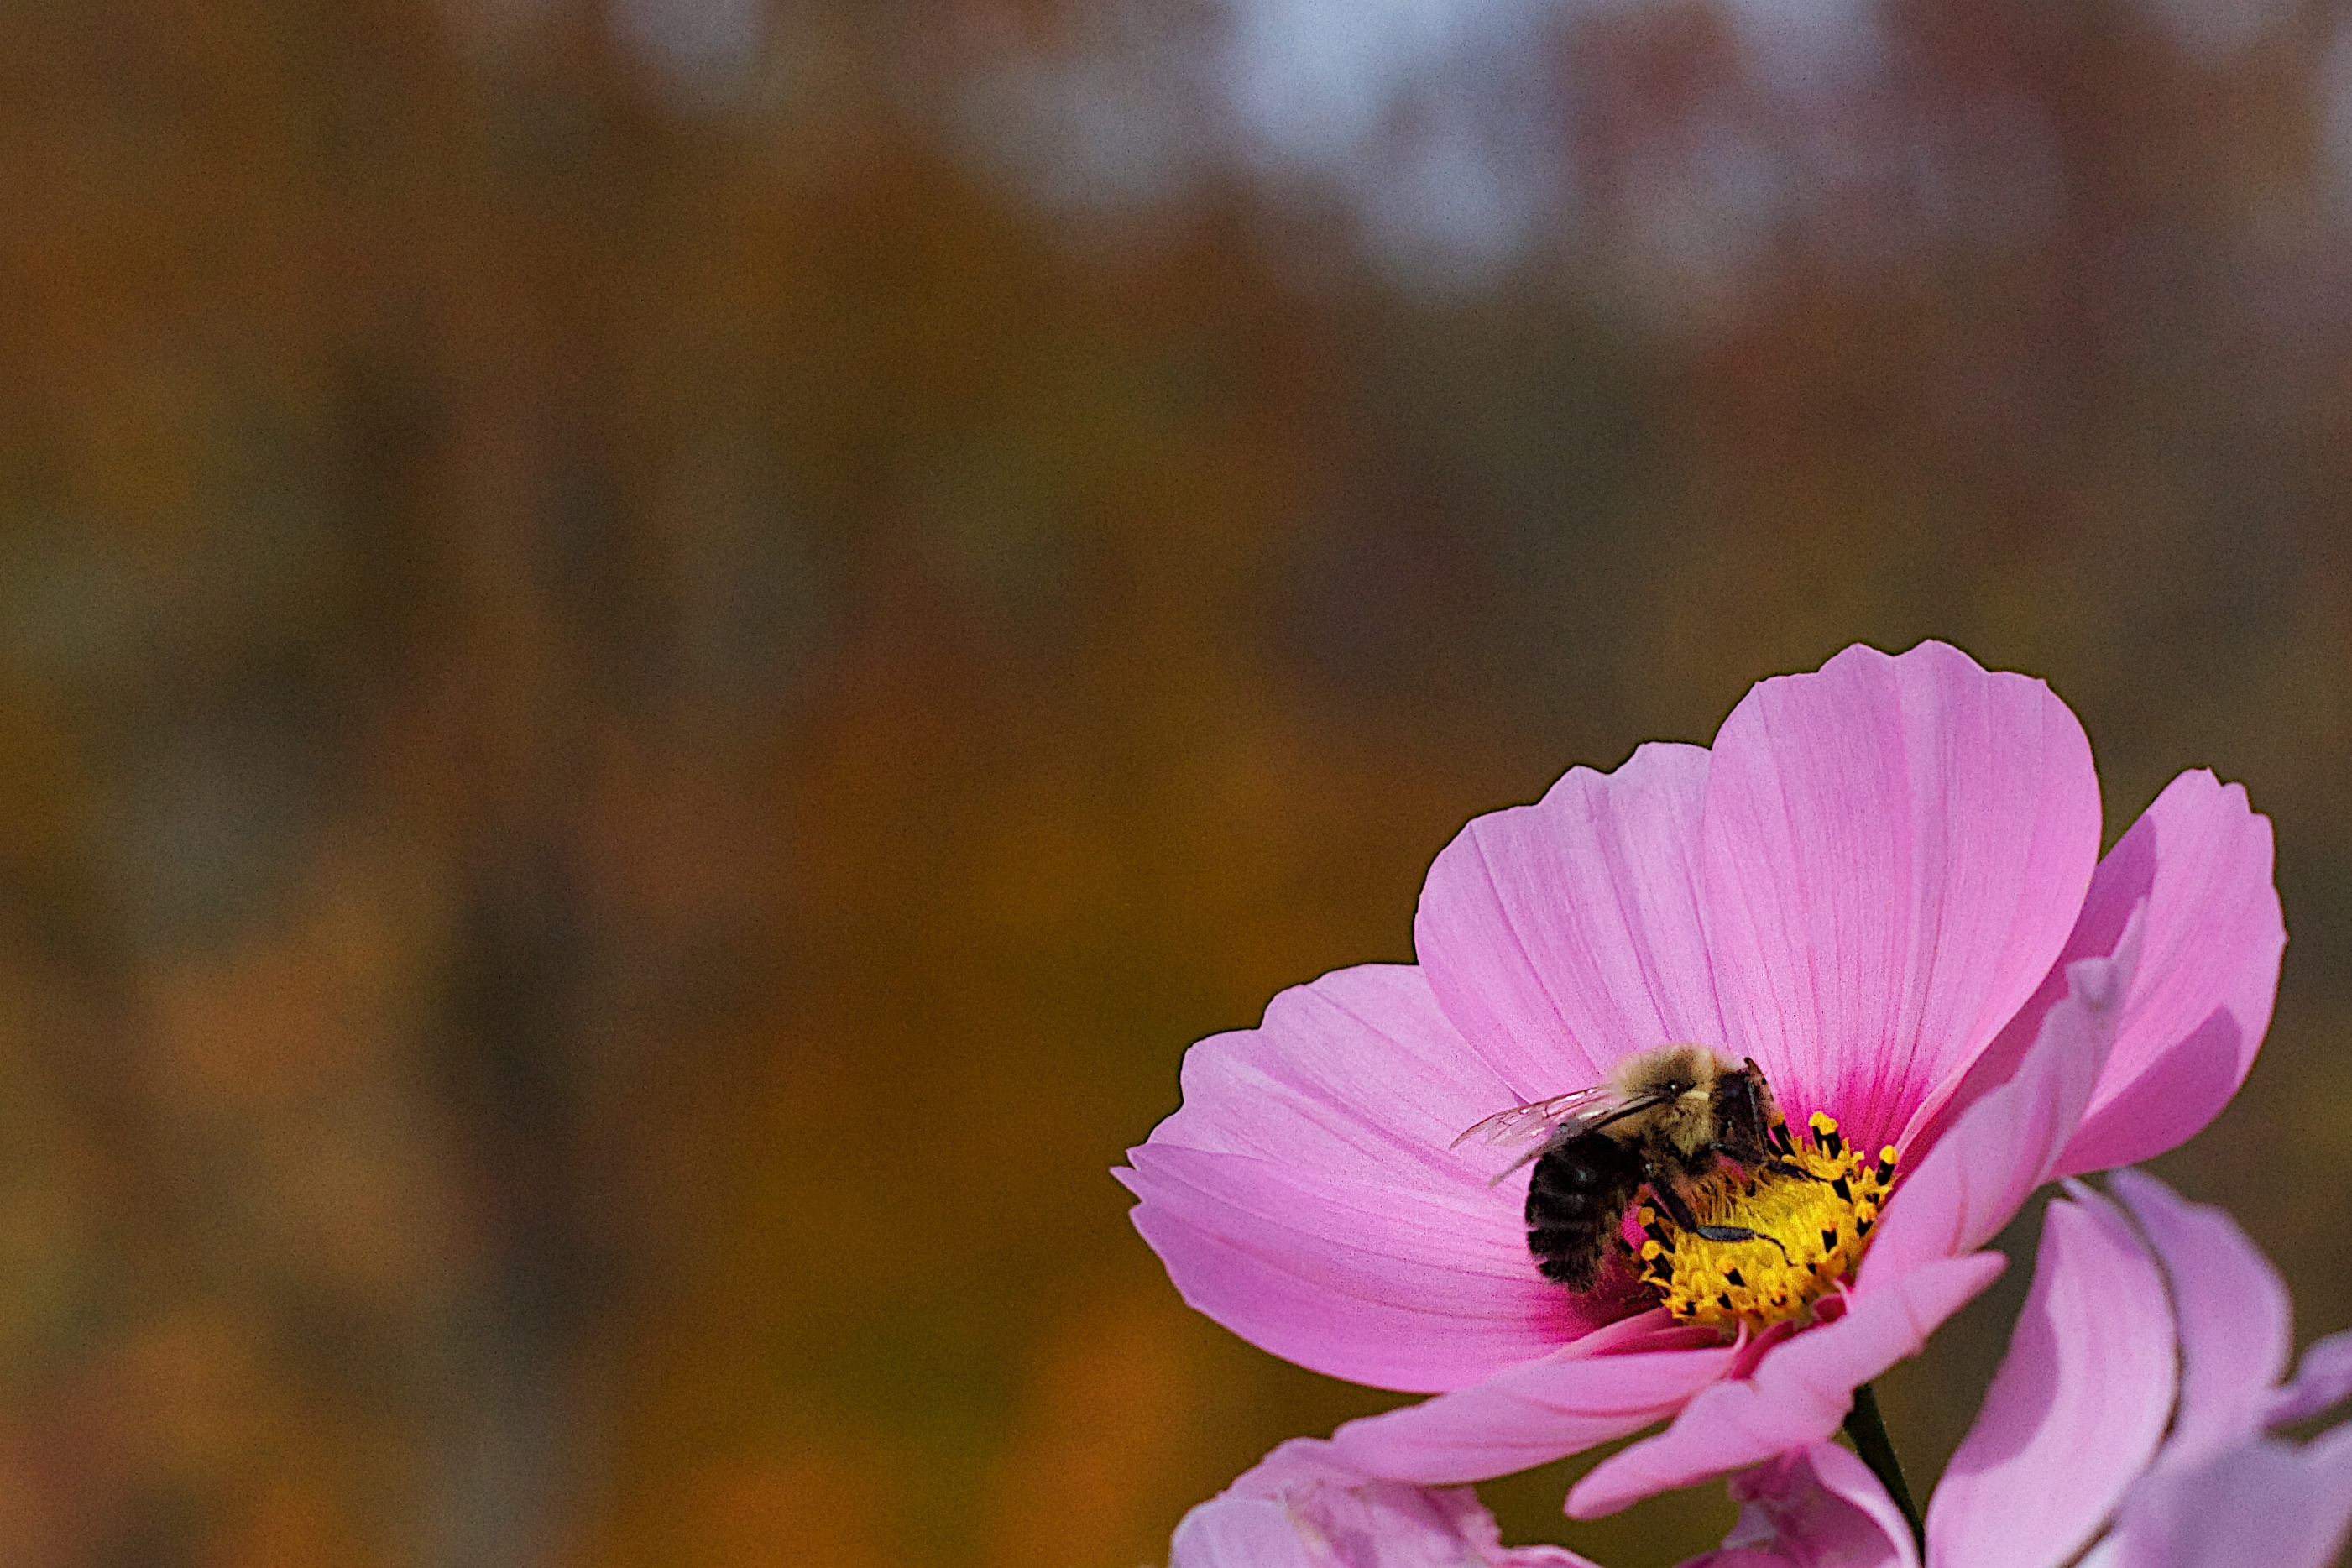
nature, blossom, plant, photography, flower, petal, pollen, insect, flora, wildflower, close up, bee, nectar, macro photography, flowering plant, daisy family, plant stem, land plant, garden cosmos